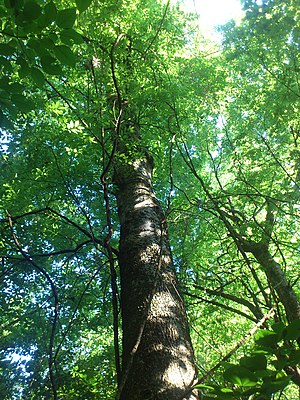
Mississippinældetræ
Mississippinældetræ i det sydøstlige Louisiana.
Mississippinældetræ i det sydøstlige Louisiana.
Mississippinældetræ er et middelstort, løvfældende træ, der hører hjemme i Nordamerika.